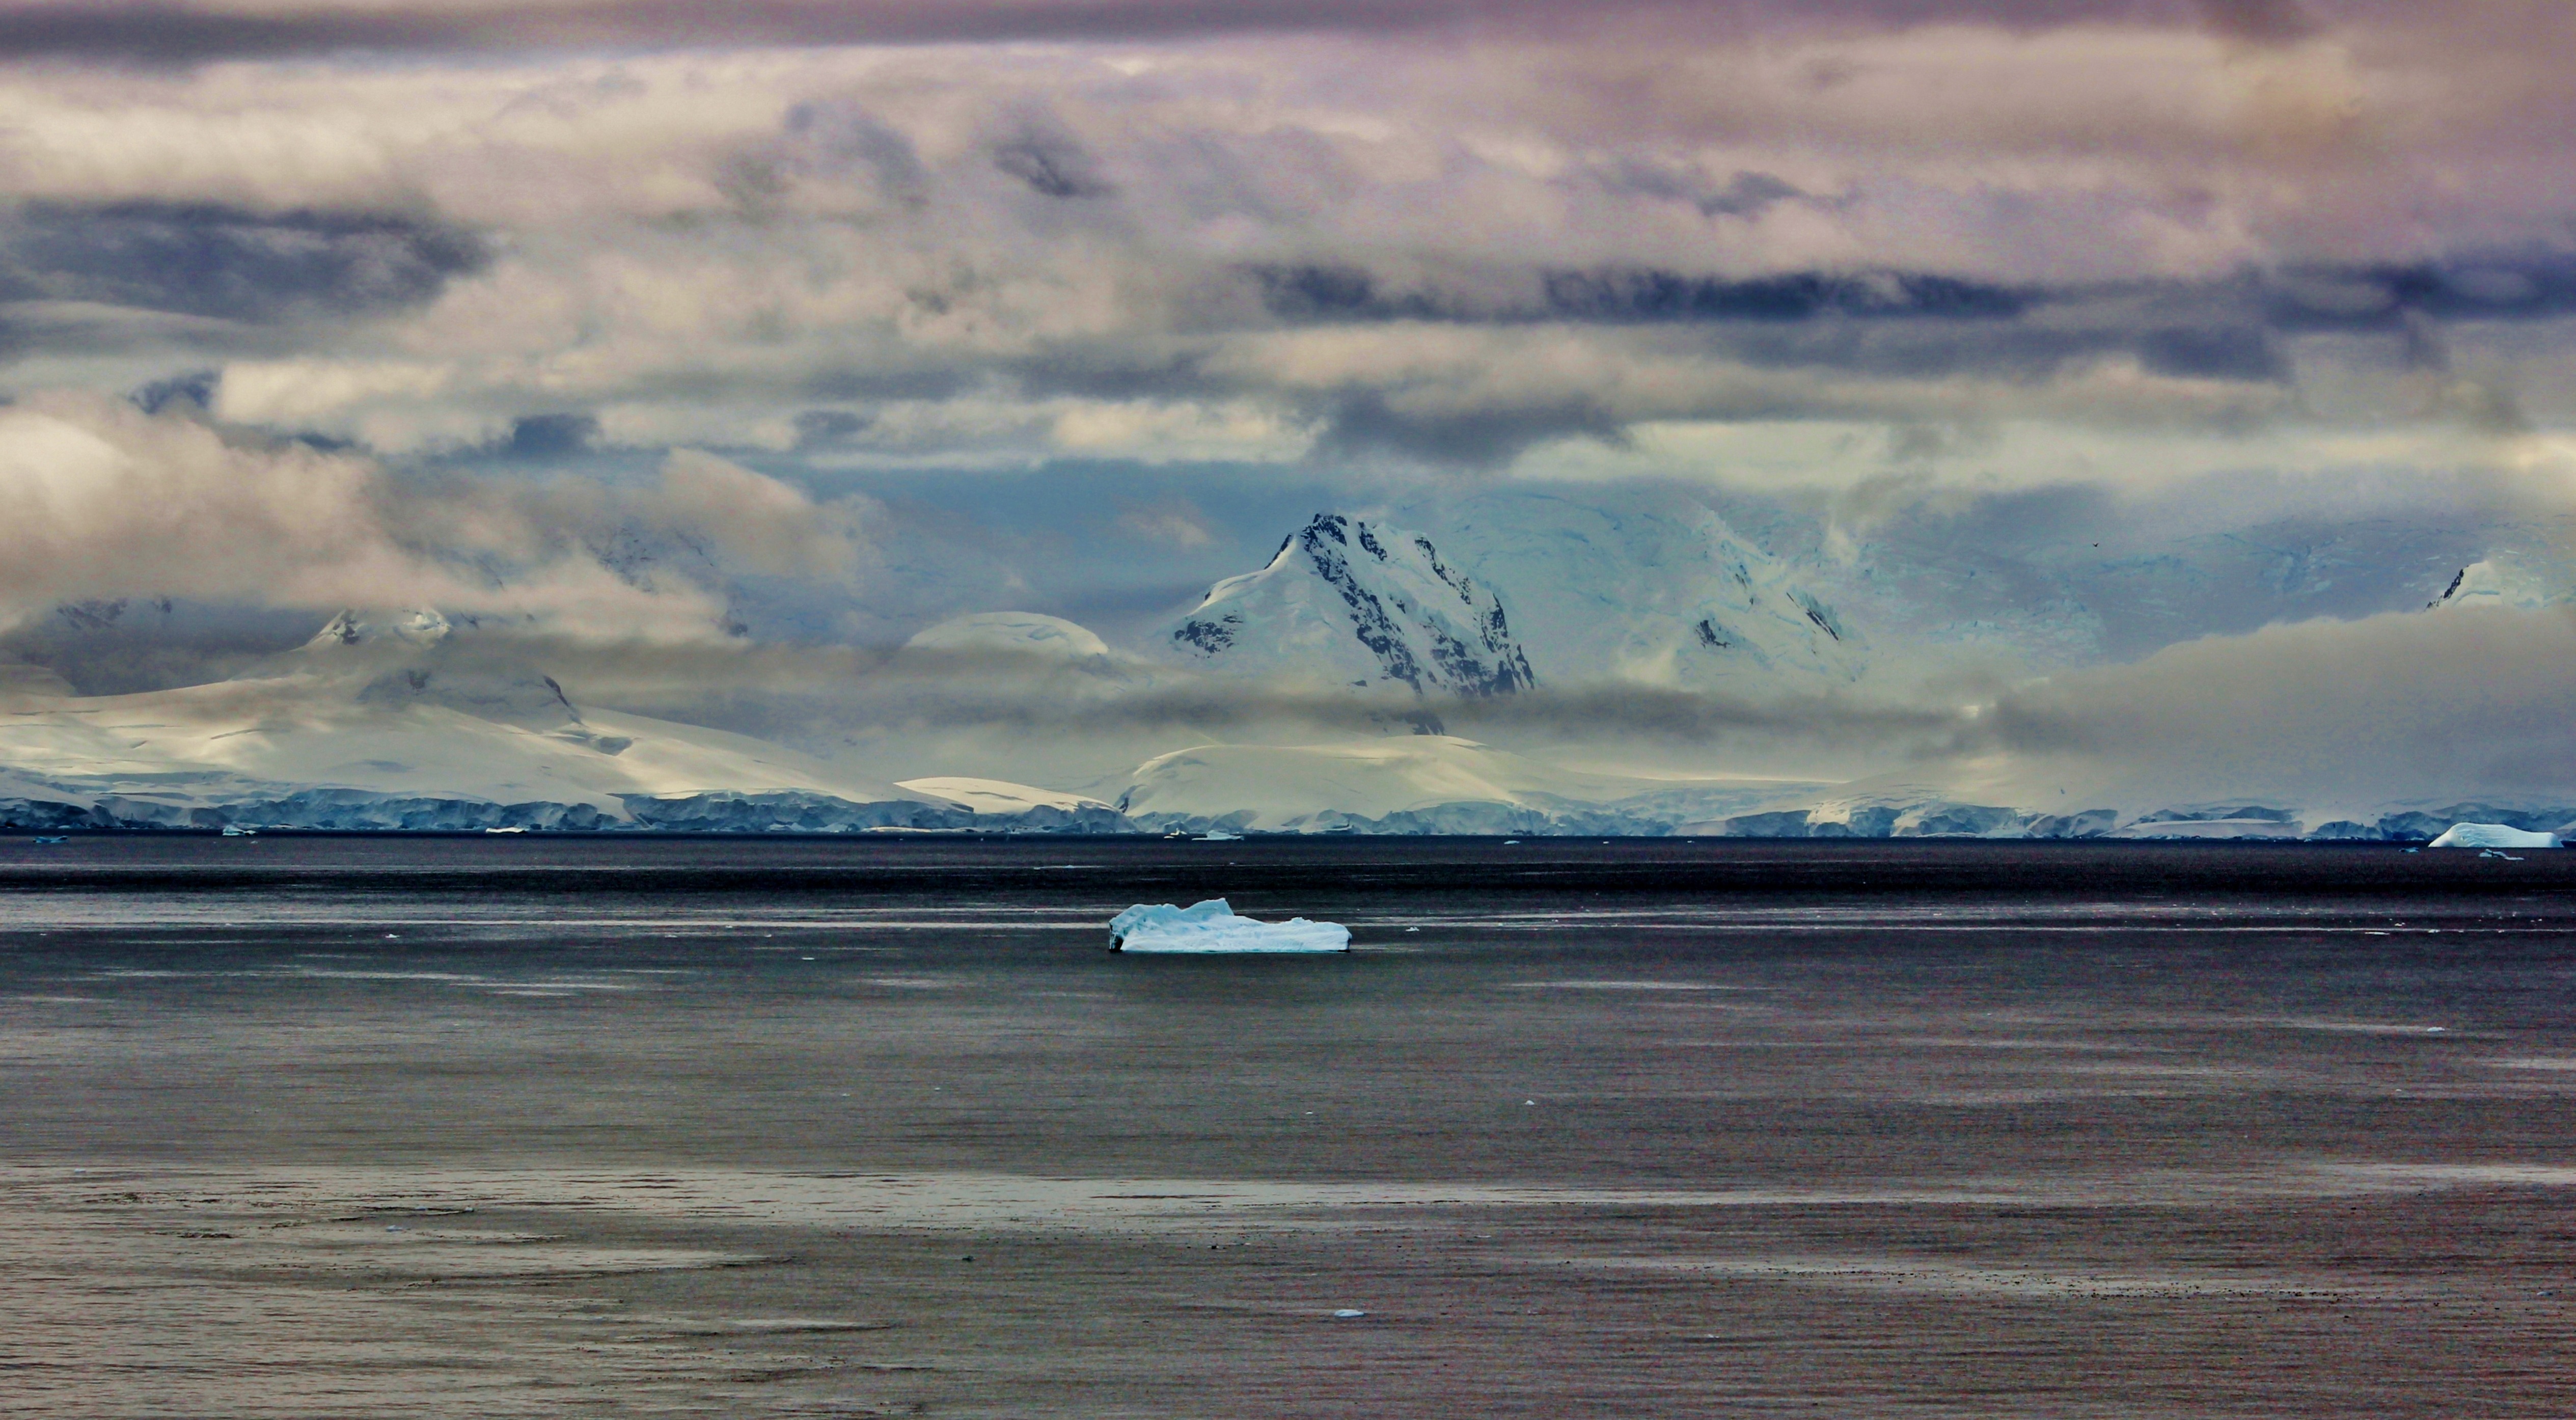
beach, landscape, sea, coast, water, sand, ocean, horizon, snow, cold, winter, cloud, sky, sunrise, sunset, morning, shore, wave, wind, dawn, atmosphere, dusk, ice, evening, reflection, scenic, weather, bay, arctic, globe, world, body of water, outside, clouds, earth, antarctica, loch, mudflat, atmospheric phenomenon, wind wave, frigid, floating chunks, icecaps